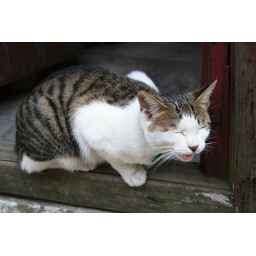
Taken in ZhouZhuang in October 2006. The cute cat was meowing. She must be hungry.